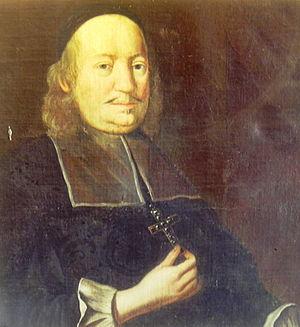
L’archevêque Carl von Liechtenstein-Castelcorn (1624–1695) évêque d'Olomouc
Les Sonates du Rosaire, également connues sous le titre de Sonates du Mystère, constituent un cycle de quinze sonates pour violon avec basse continue et une passacaille pour violon seul, œuvre majeure du compositeur Heinrich Ignaz Franz Biber composée vers 1678. Le cycle porte les numéros C 90 à 105 dans le catalogue de ses œuvres.